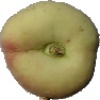
Label: peach_flat